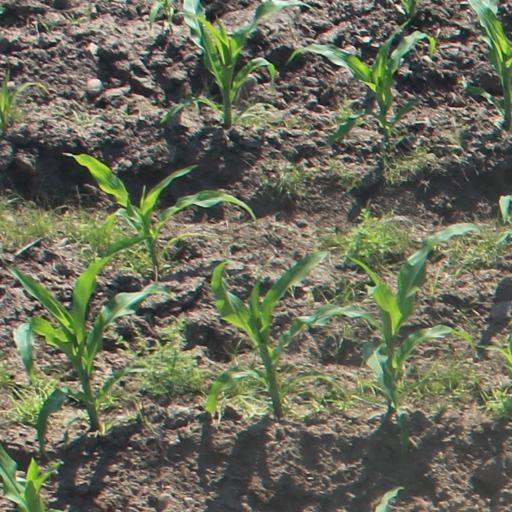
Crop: maize; corn